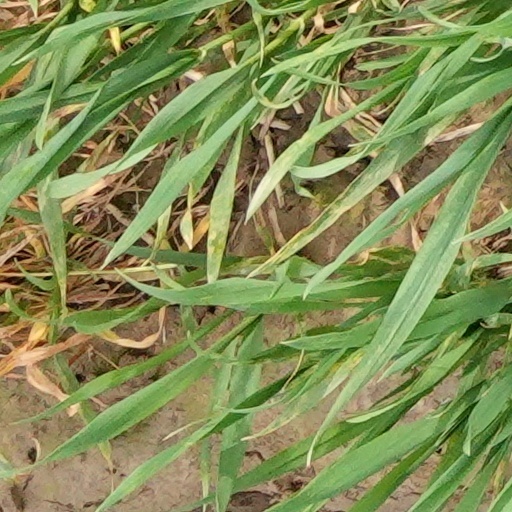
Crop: wheat